NASCAR operations of Team Penske

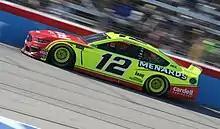
Ryan Blaney in the No. 12 at Texas Motor Speedway in 2019.

Brad Keselowski, who had recently signed with Penske when he was unable to procure a seat at Hendrick Motorsports, took over the car toward the end of the 2009 season. He then ran the No. 12 full-time in 2010 unsponsored, although FloTV and AAA sponsored several races. Keselowski moved to the No. 2 car following the season to replace Kurt Busch, who moved to the new No. 22.